Gelada

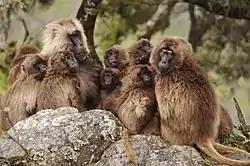
Gelada reproductive unit

Geladas live in a complex, multilevel society similar to that of the hamadryas baboon. The smallest and most basic groups are the reproductive units, which include up to 12 females, their young, and one to four males, and the all-male units, which are made up of 2–15 males. The next level of gelada societies are the bands, which are made up of two to 27 reproductive units and several all-male units. Herds consist of up to 60 reproductive units that are sometimes from different bands and last for short times. Communities are made of one to four bands whose home ranges overlap extensively. A gelada typically lives around 15 years.